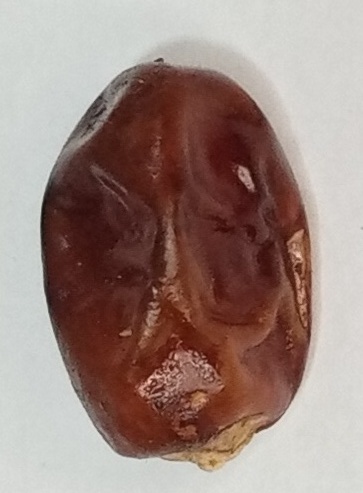
Variety: aseel
Size: small
Grade: grade-1